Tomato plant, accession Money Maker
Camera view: horizontal (90 deg, fisheye); turntable rotation: 90 degrees
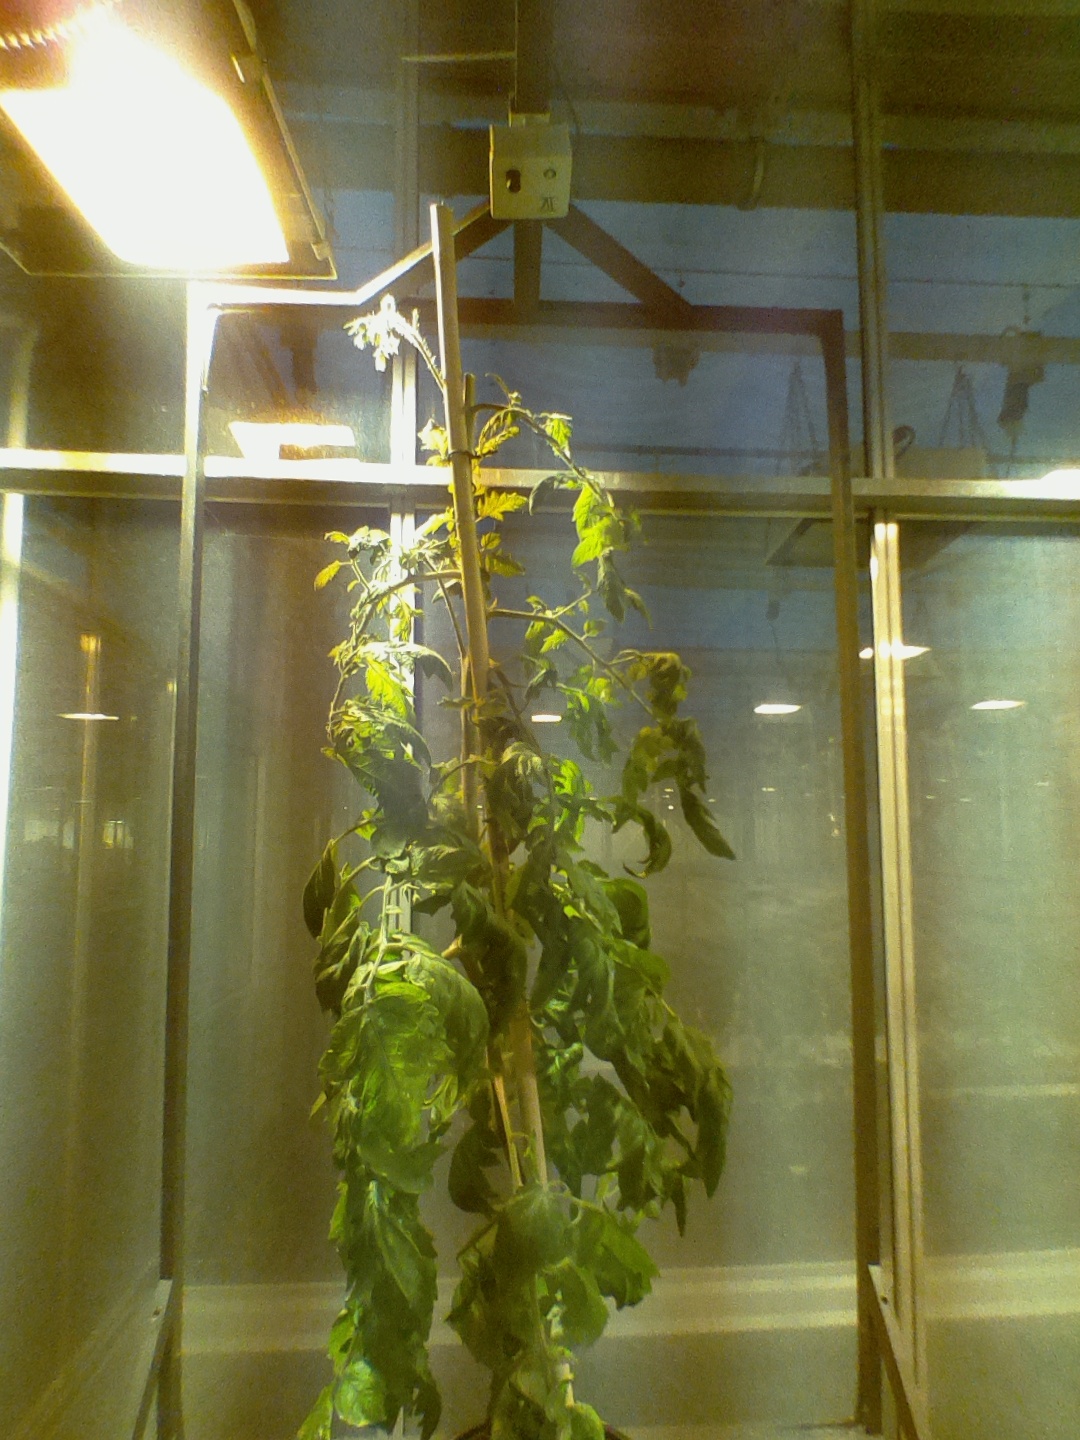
BBCH growth stage 75: 50%-60% of final fruit size